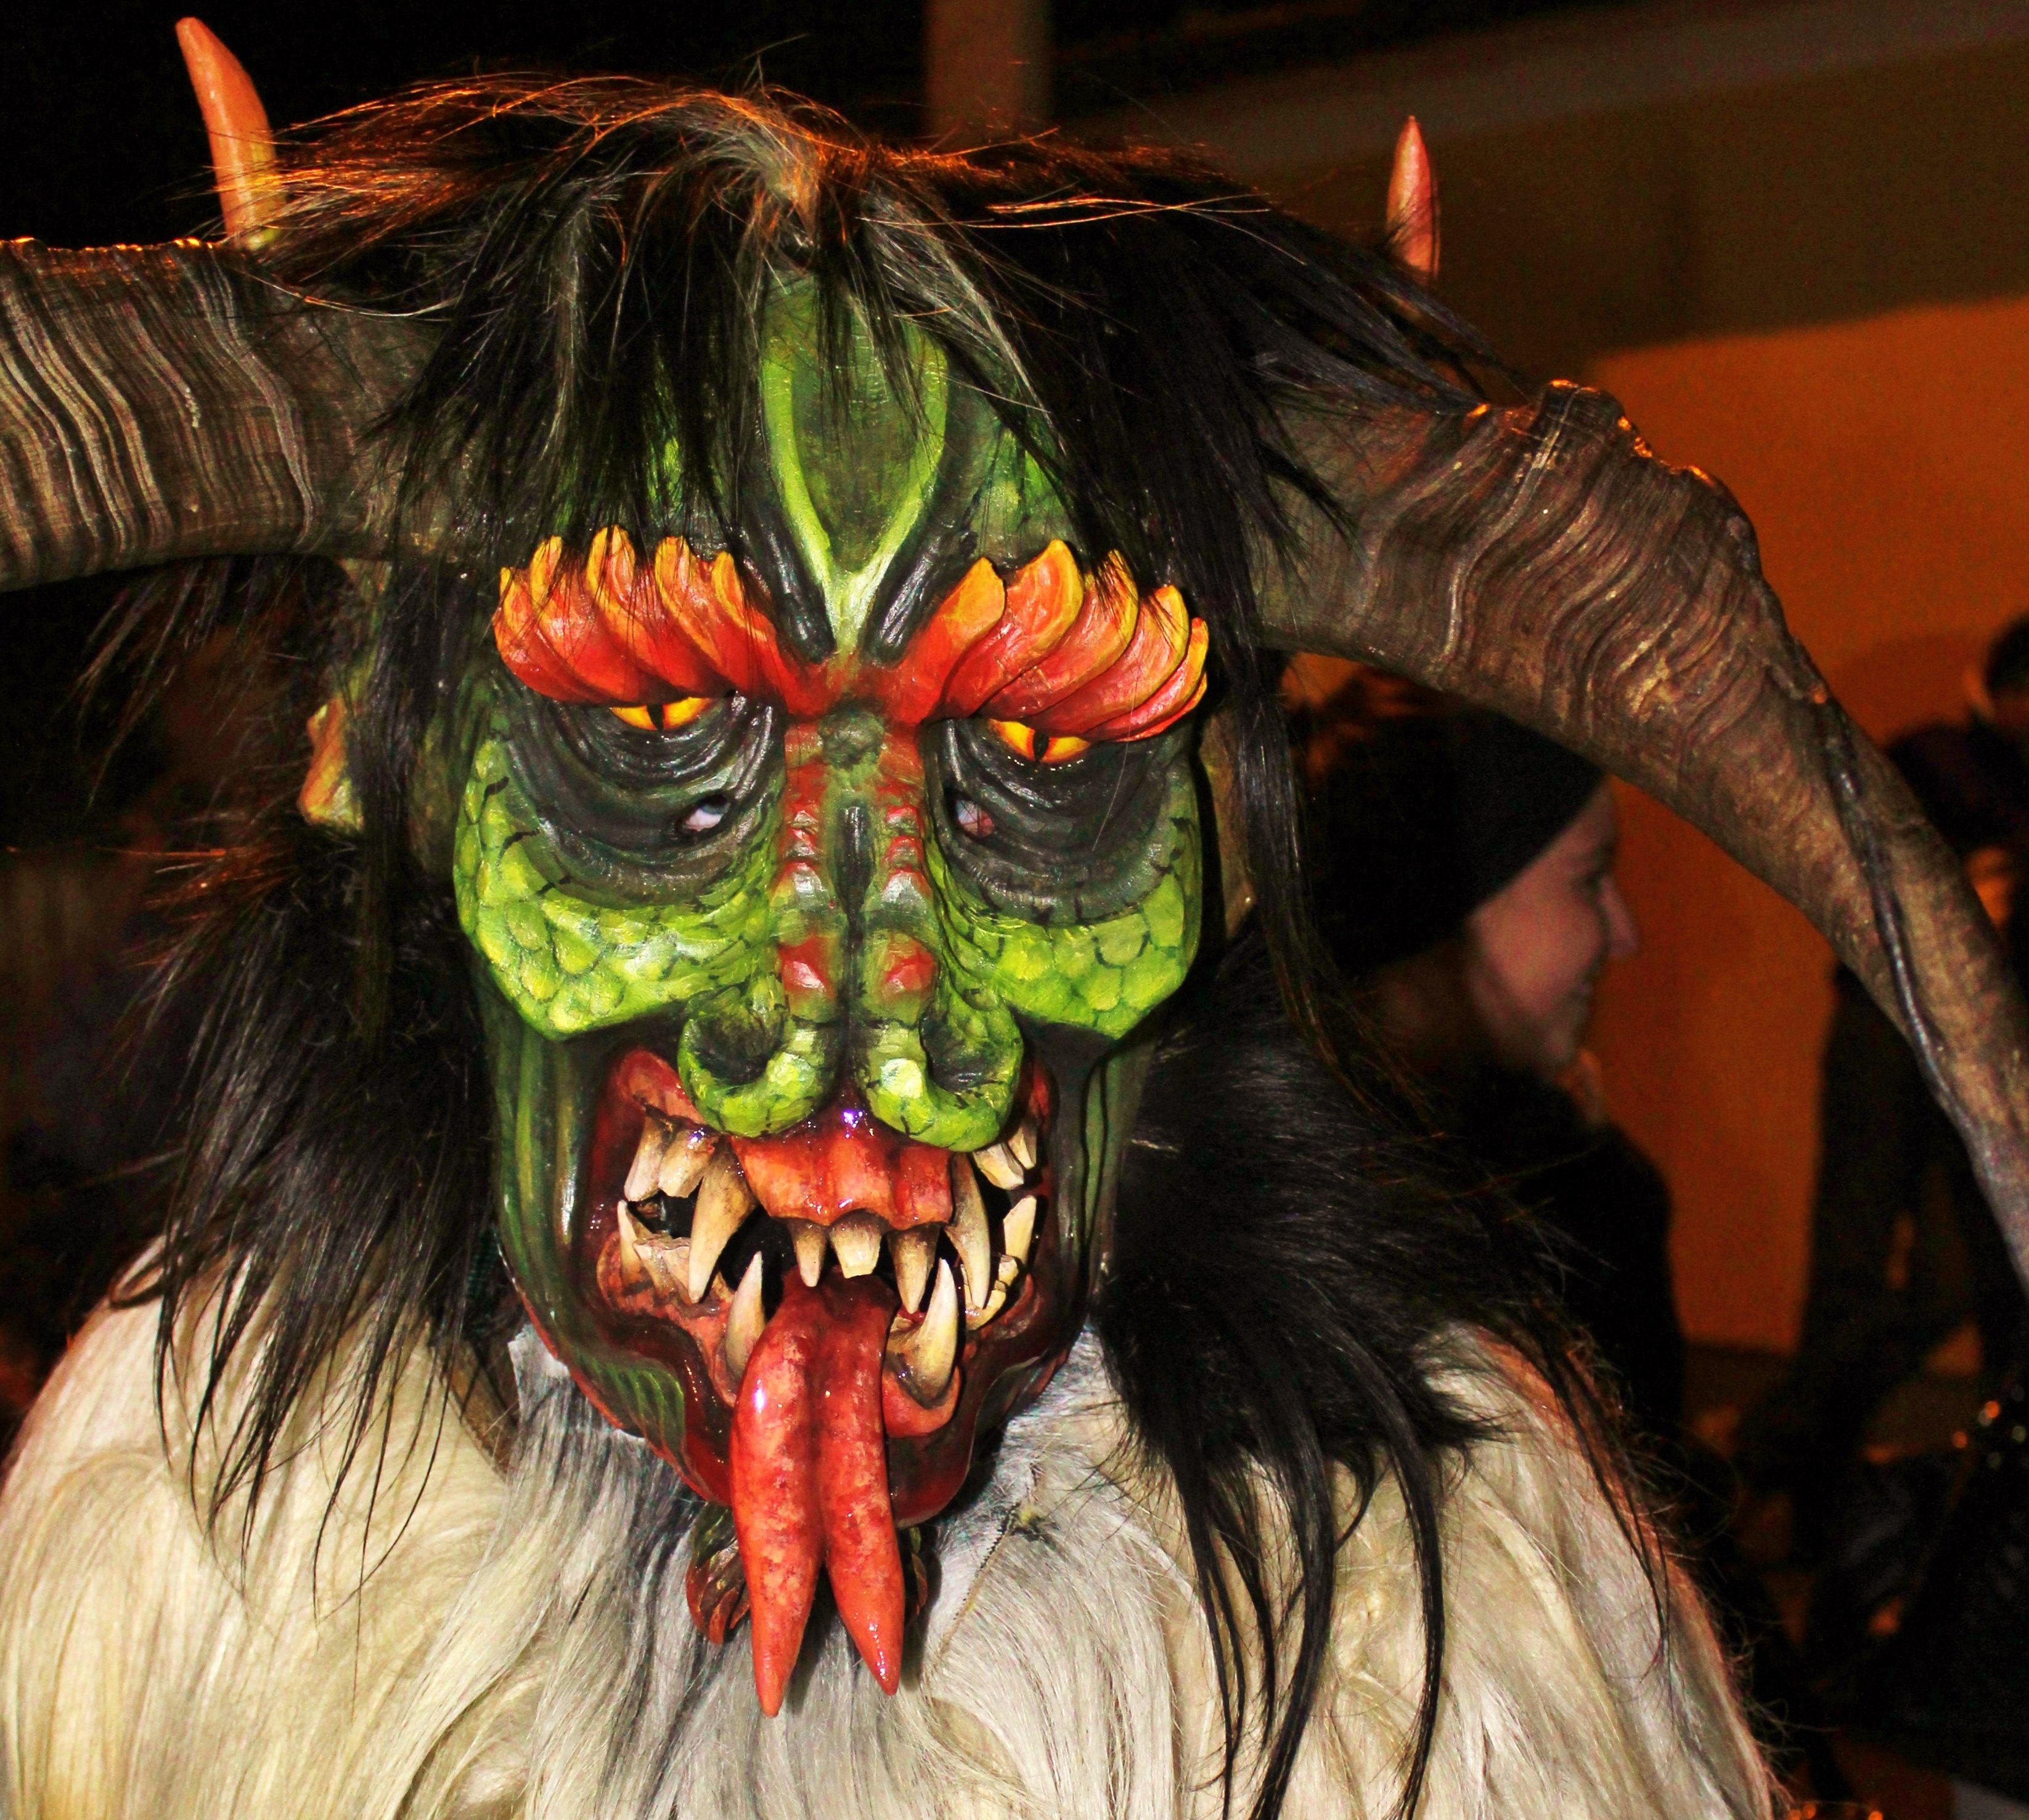
carnival, clothing, festival, devil, costume, masque, luzifer, wooden mask, perchtenmaske